1947 flying disc craze

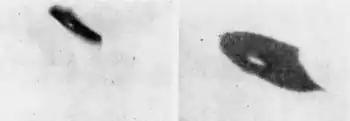
The Rhodes flying disc photos of Phoenix were published by the "Arizona Republic" on July 9.

Al Hixenbaugh of the Louisville Times photographed two objects streaking across the sky. William A. Rhodes photographed an object over the skies of Phoenix. Disc reports from Iran were published in US media.